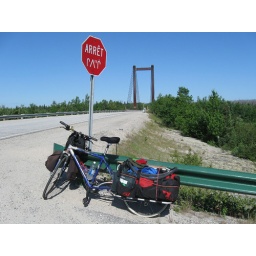
the bridge by the Rupert river